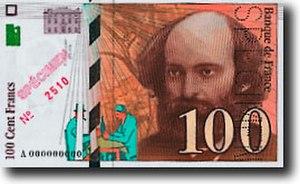
Le 100 francs Cézanne est un billet de banque français créé le 20 octobre 1996 par la Banque de France et émis le 15 décembre 1997. Il succède au 100 francs Delacroix. Il est le dernier billet de cent francs.
Ceci est une liste de toutes les émissions de Franc français depuis 1960, les pièces de monnaies ainsi que les billets de banque.
Roger Pfund, né en 1943 à Berne, est un peintre, graphiste et designer de nationalités suisse et française qui vit et travaille dans le canton de Genève. Il est l’illustrateur du passeport suisse disponible depuis 2003.